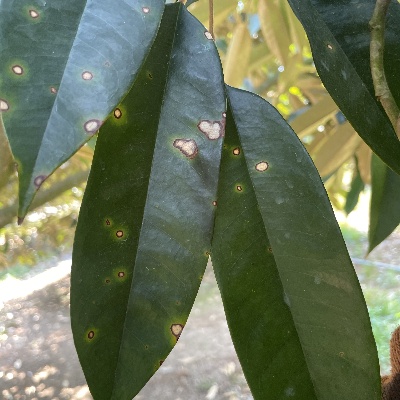
Label: Leaf_Phomopsis